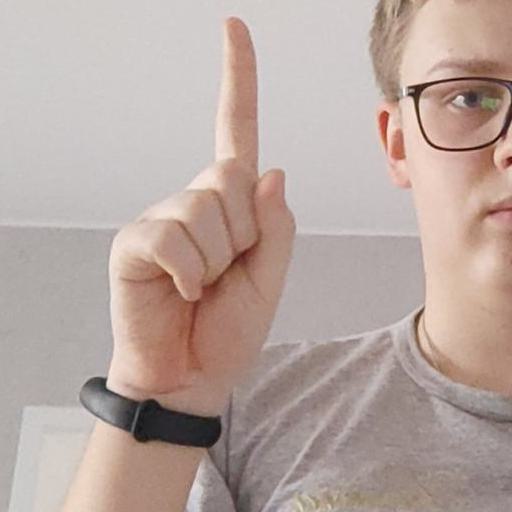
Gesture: one